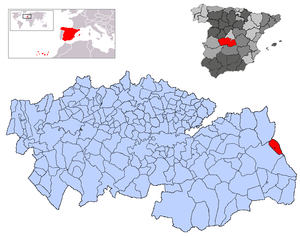
Cabezamesada est une commune d'Espagne de la province de Tolède dans la communauté autonome de Castille-La Manche.